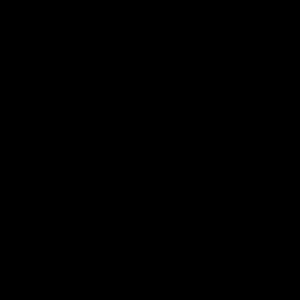
女 est un kanji composé de trois traits. Il fait partie des kyōiku kanji/1ʳᵉ année. Il se lit ジヨ (jo) en lecture on et おんな (onna) en lecture kun.